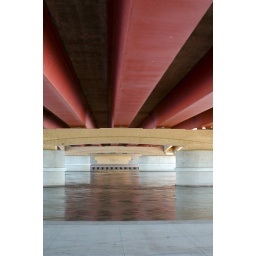
under a bridge on the Arkansas river